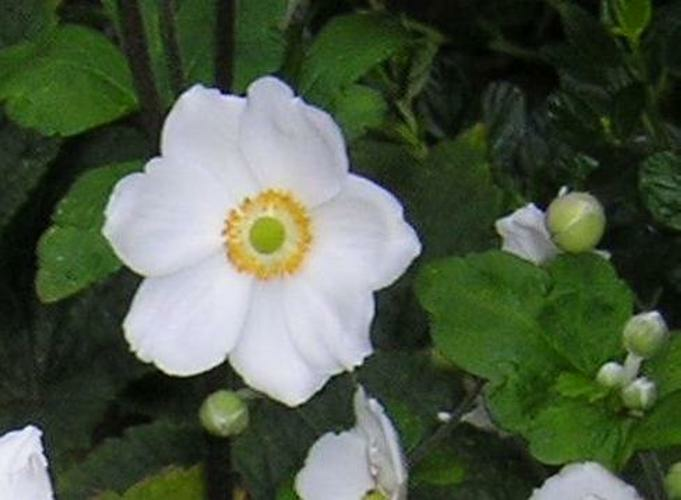
Flower: japanese anemone